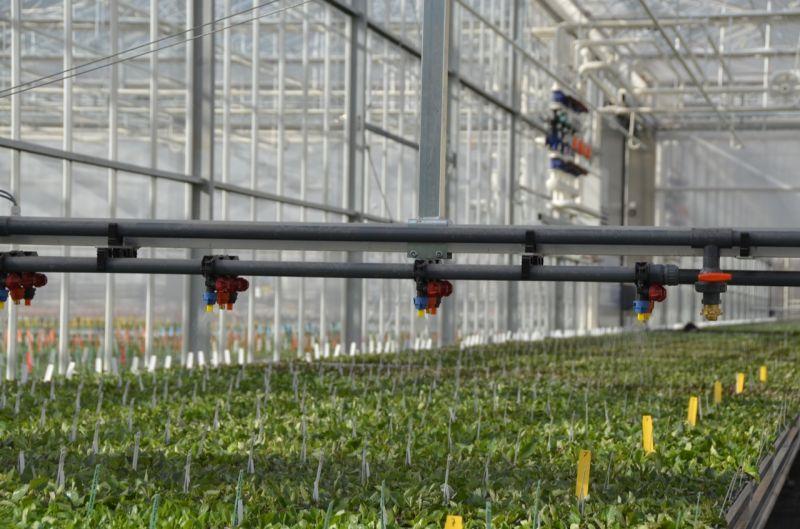
Nyumba ya kijani ya kisasa iliyo na mfumo wa umwagiliaji wa matone. Mimea midogo imepandwa katika mistari ndani ya nyumba ya kijani, mfumo wa mabomba unaonyesha matumizi ya teknolojia ya umwagiliaji wa kiautomatiki ambapo husaidia katika kuweka unyevu sahihi, kuweka virutubisho kupitia maji na kutoa maji na kuongeza mavuno.